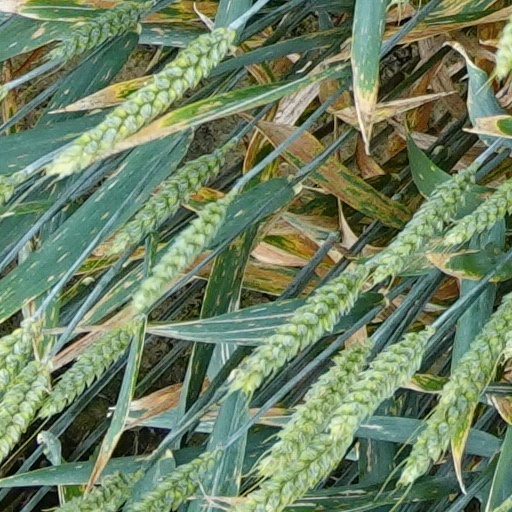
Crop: wheat